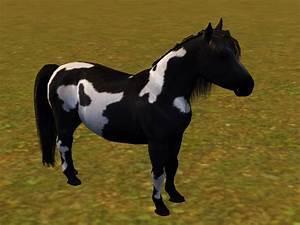
horse